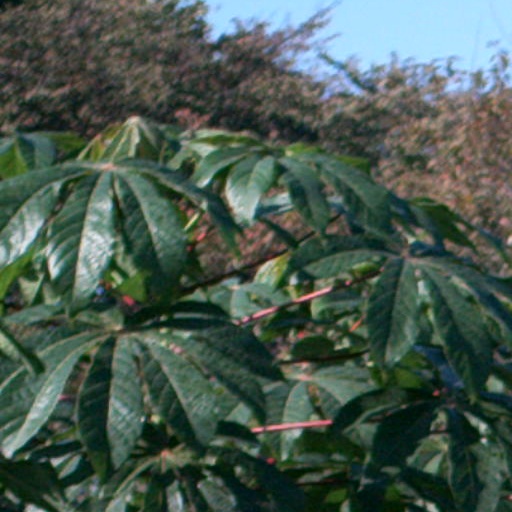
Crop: cassava